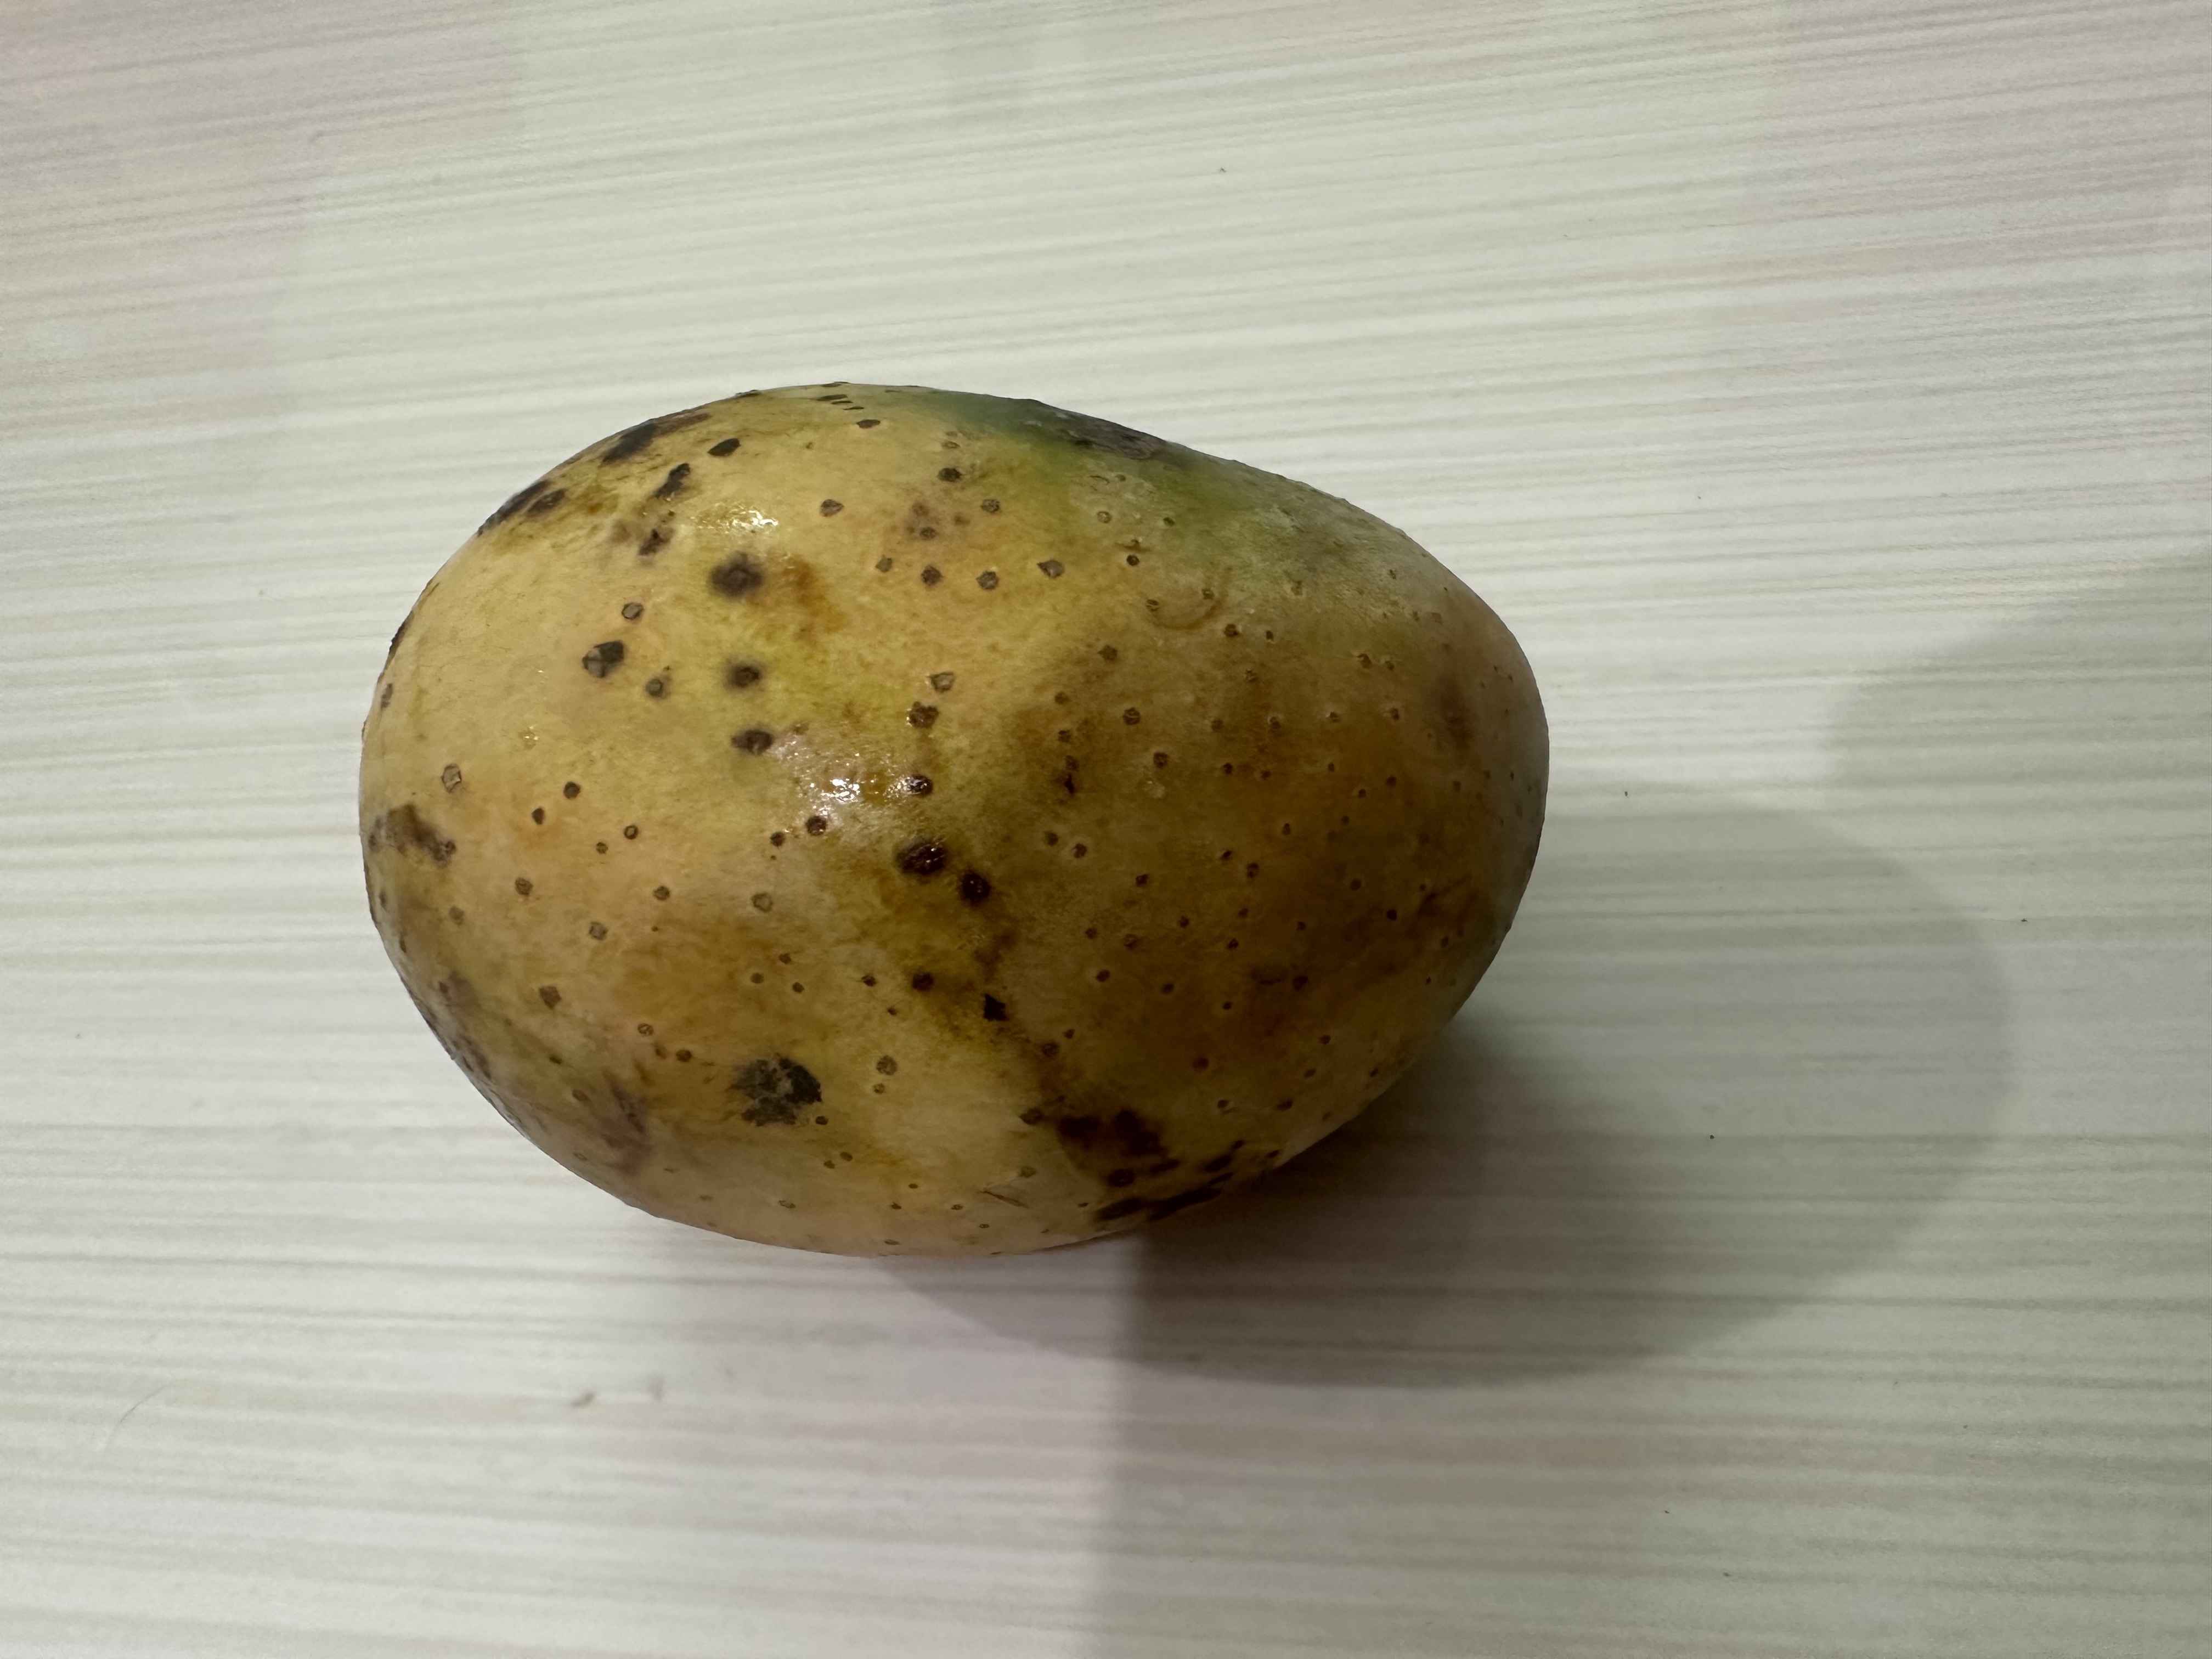
Mango variety: Langra